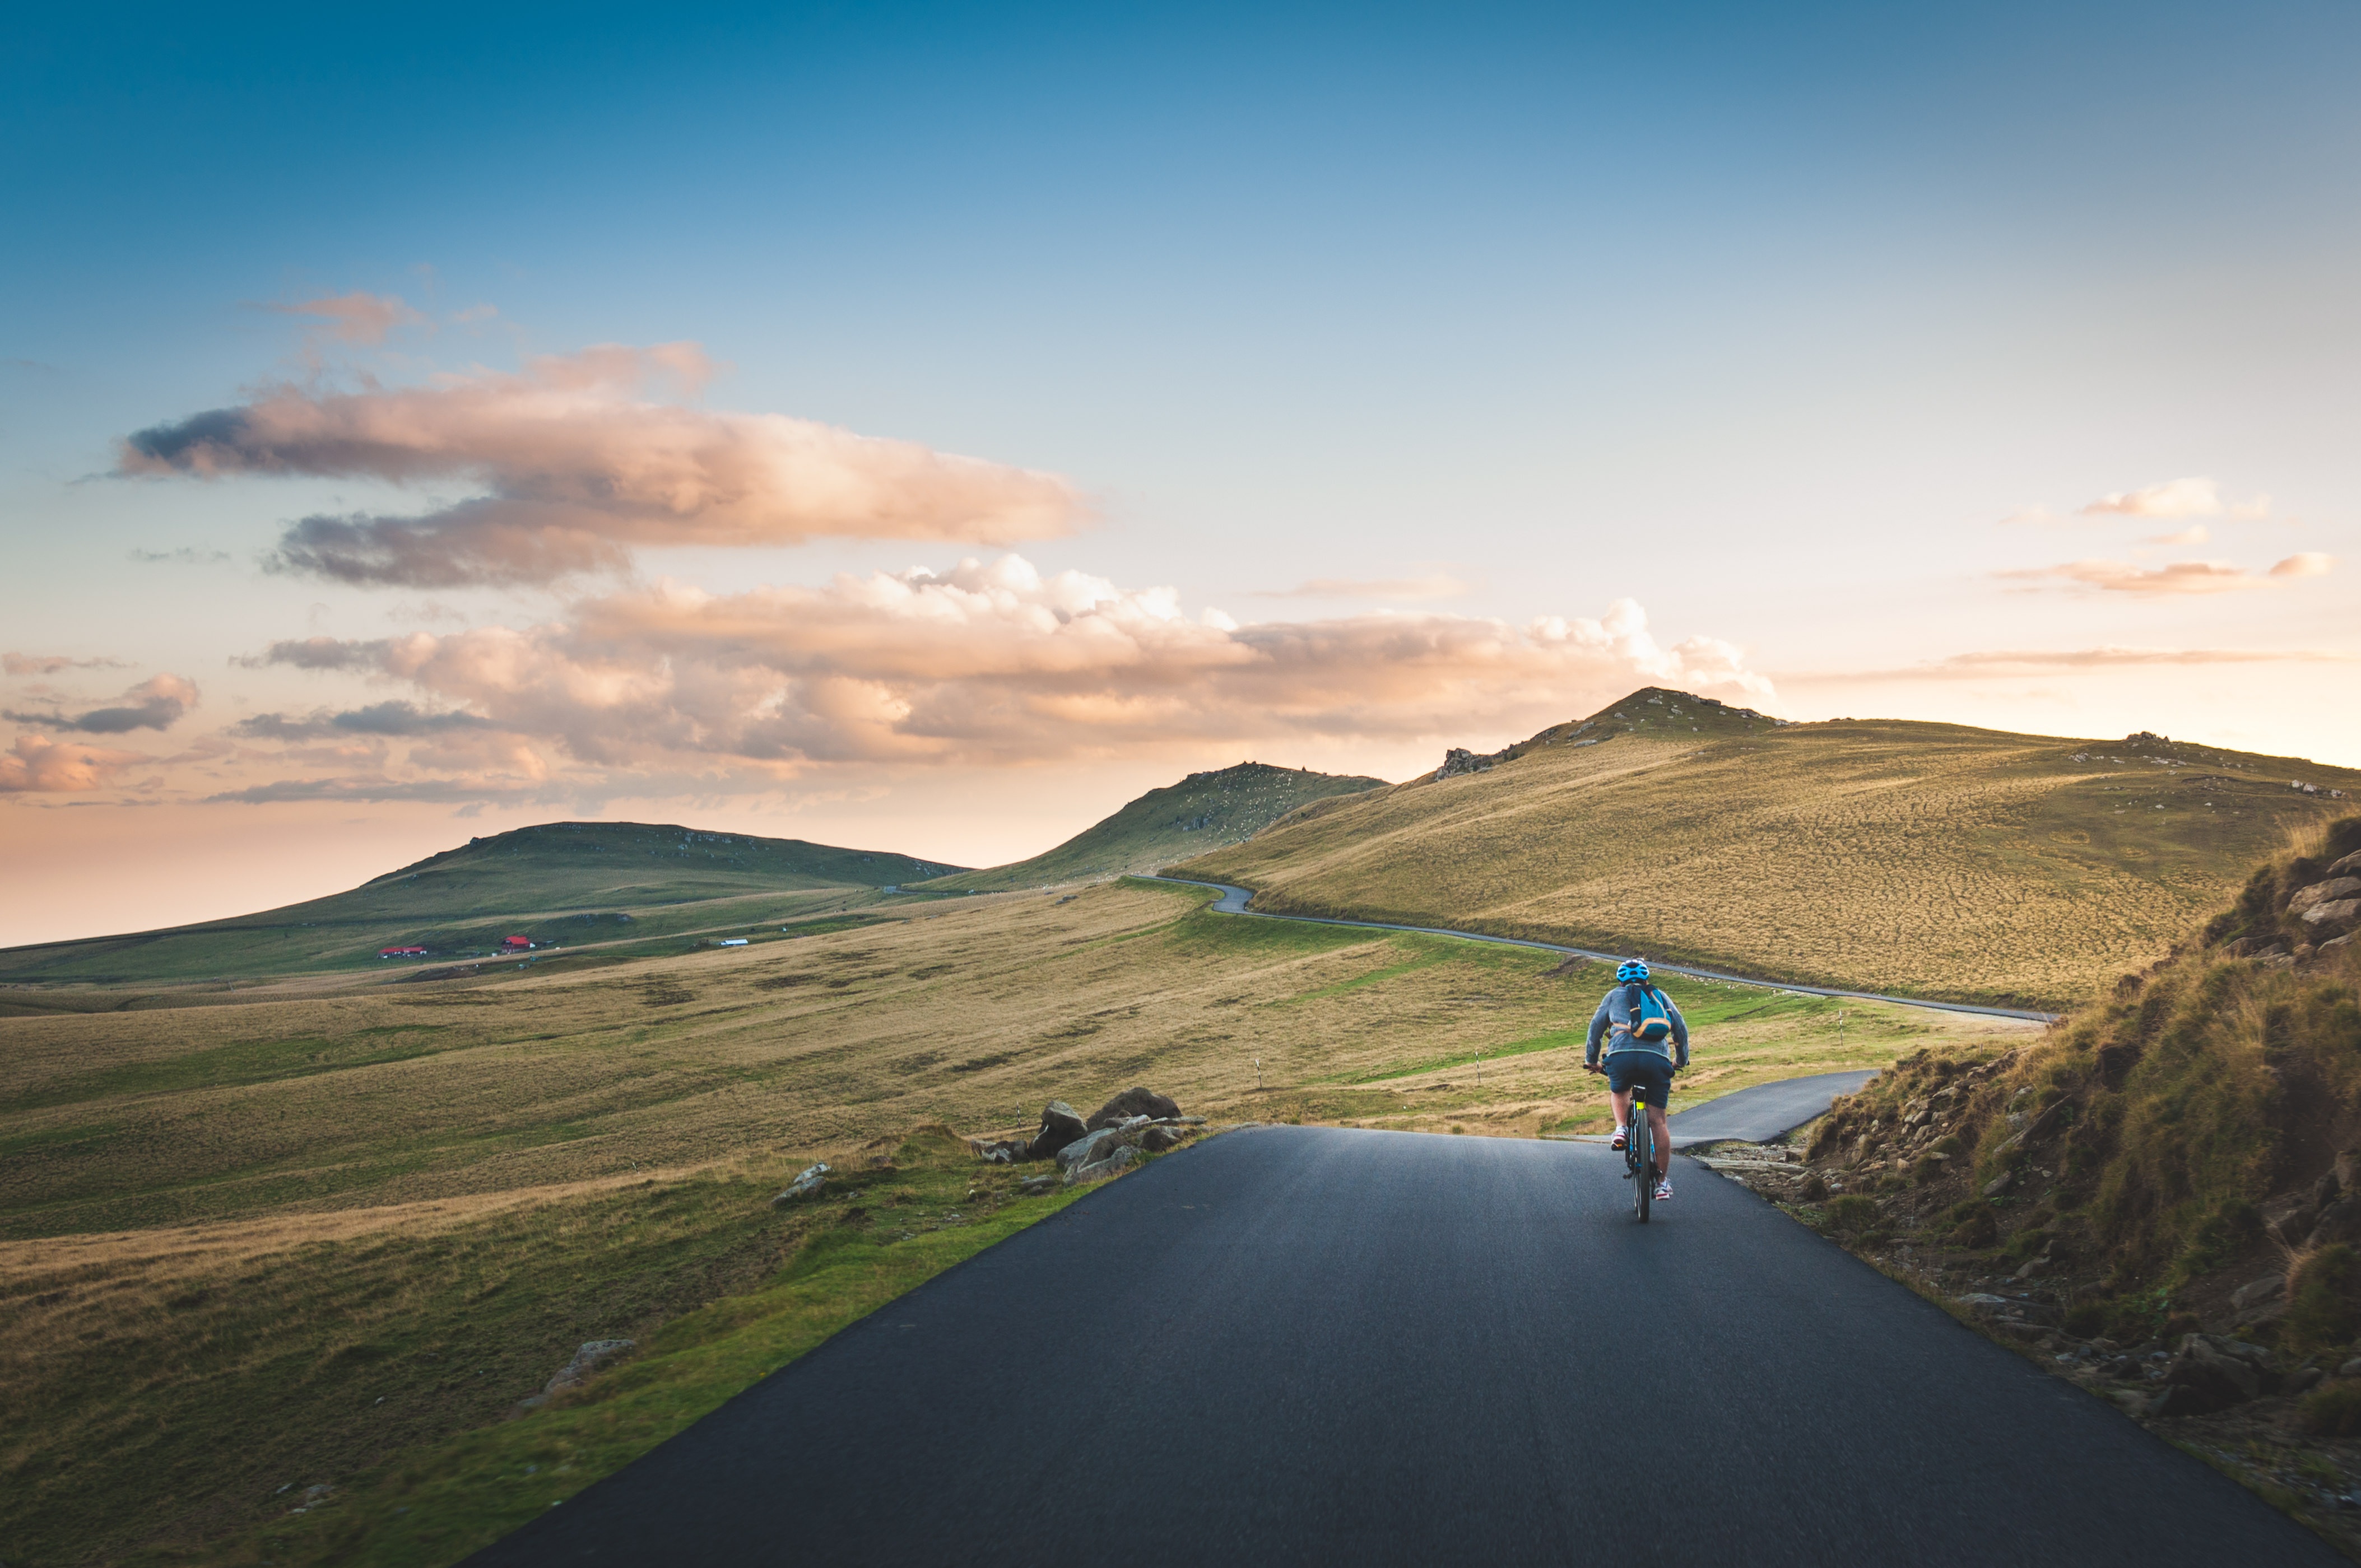
landscape, sea, coast, nature, grass, horizon, mountain, cloud, sky, sunrise, sunset, road, sunlight, morning, hill, lake, dawn, mountain range, dusk, cyclist, scenic, reservoir, terrain, ridge, outdoors, hills, grassland, rural area, atmospheric phenomenon, mountainous landforms, cropland